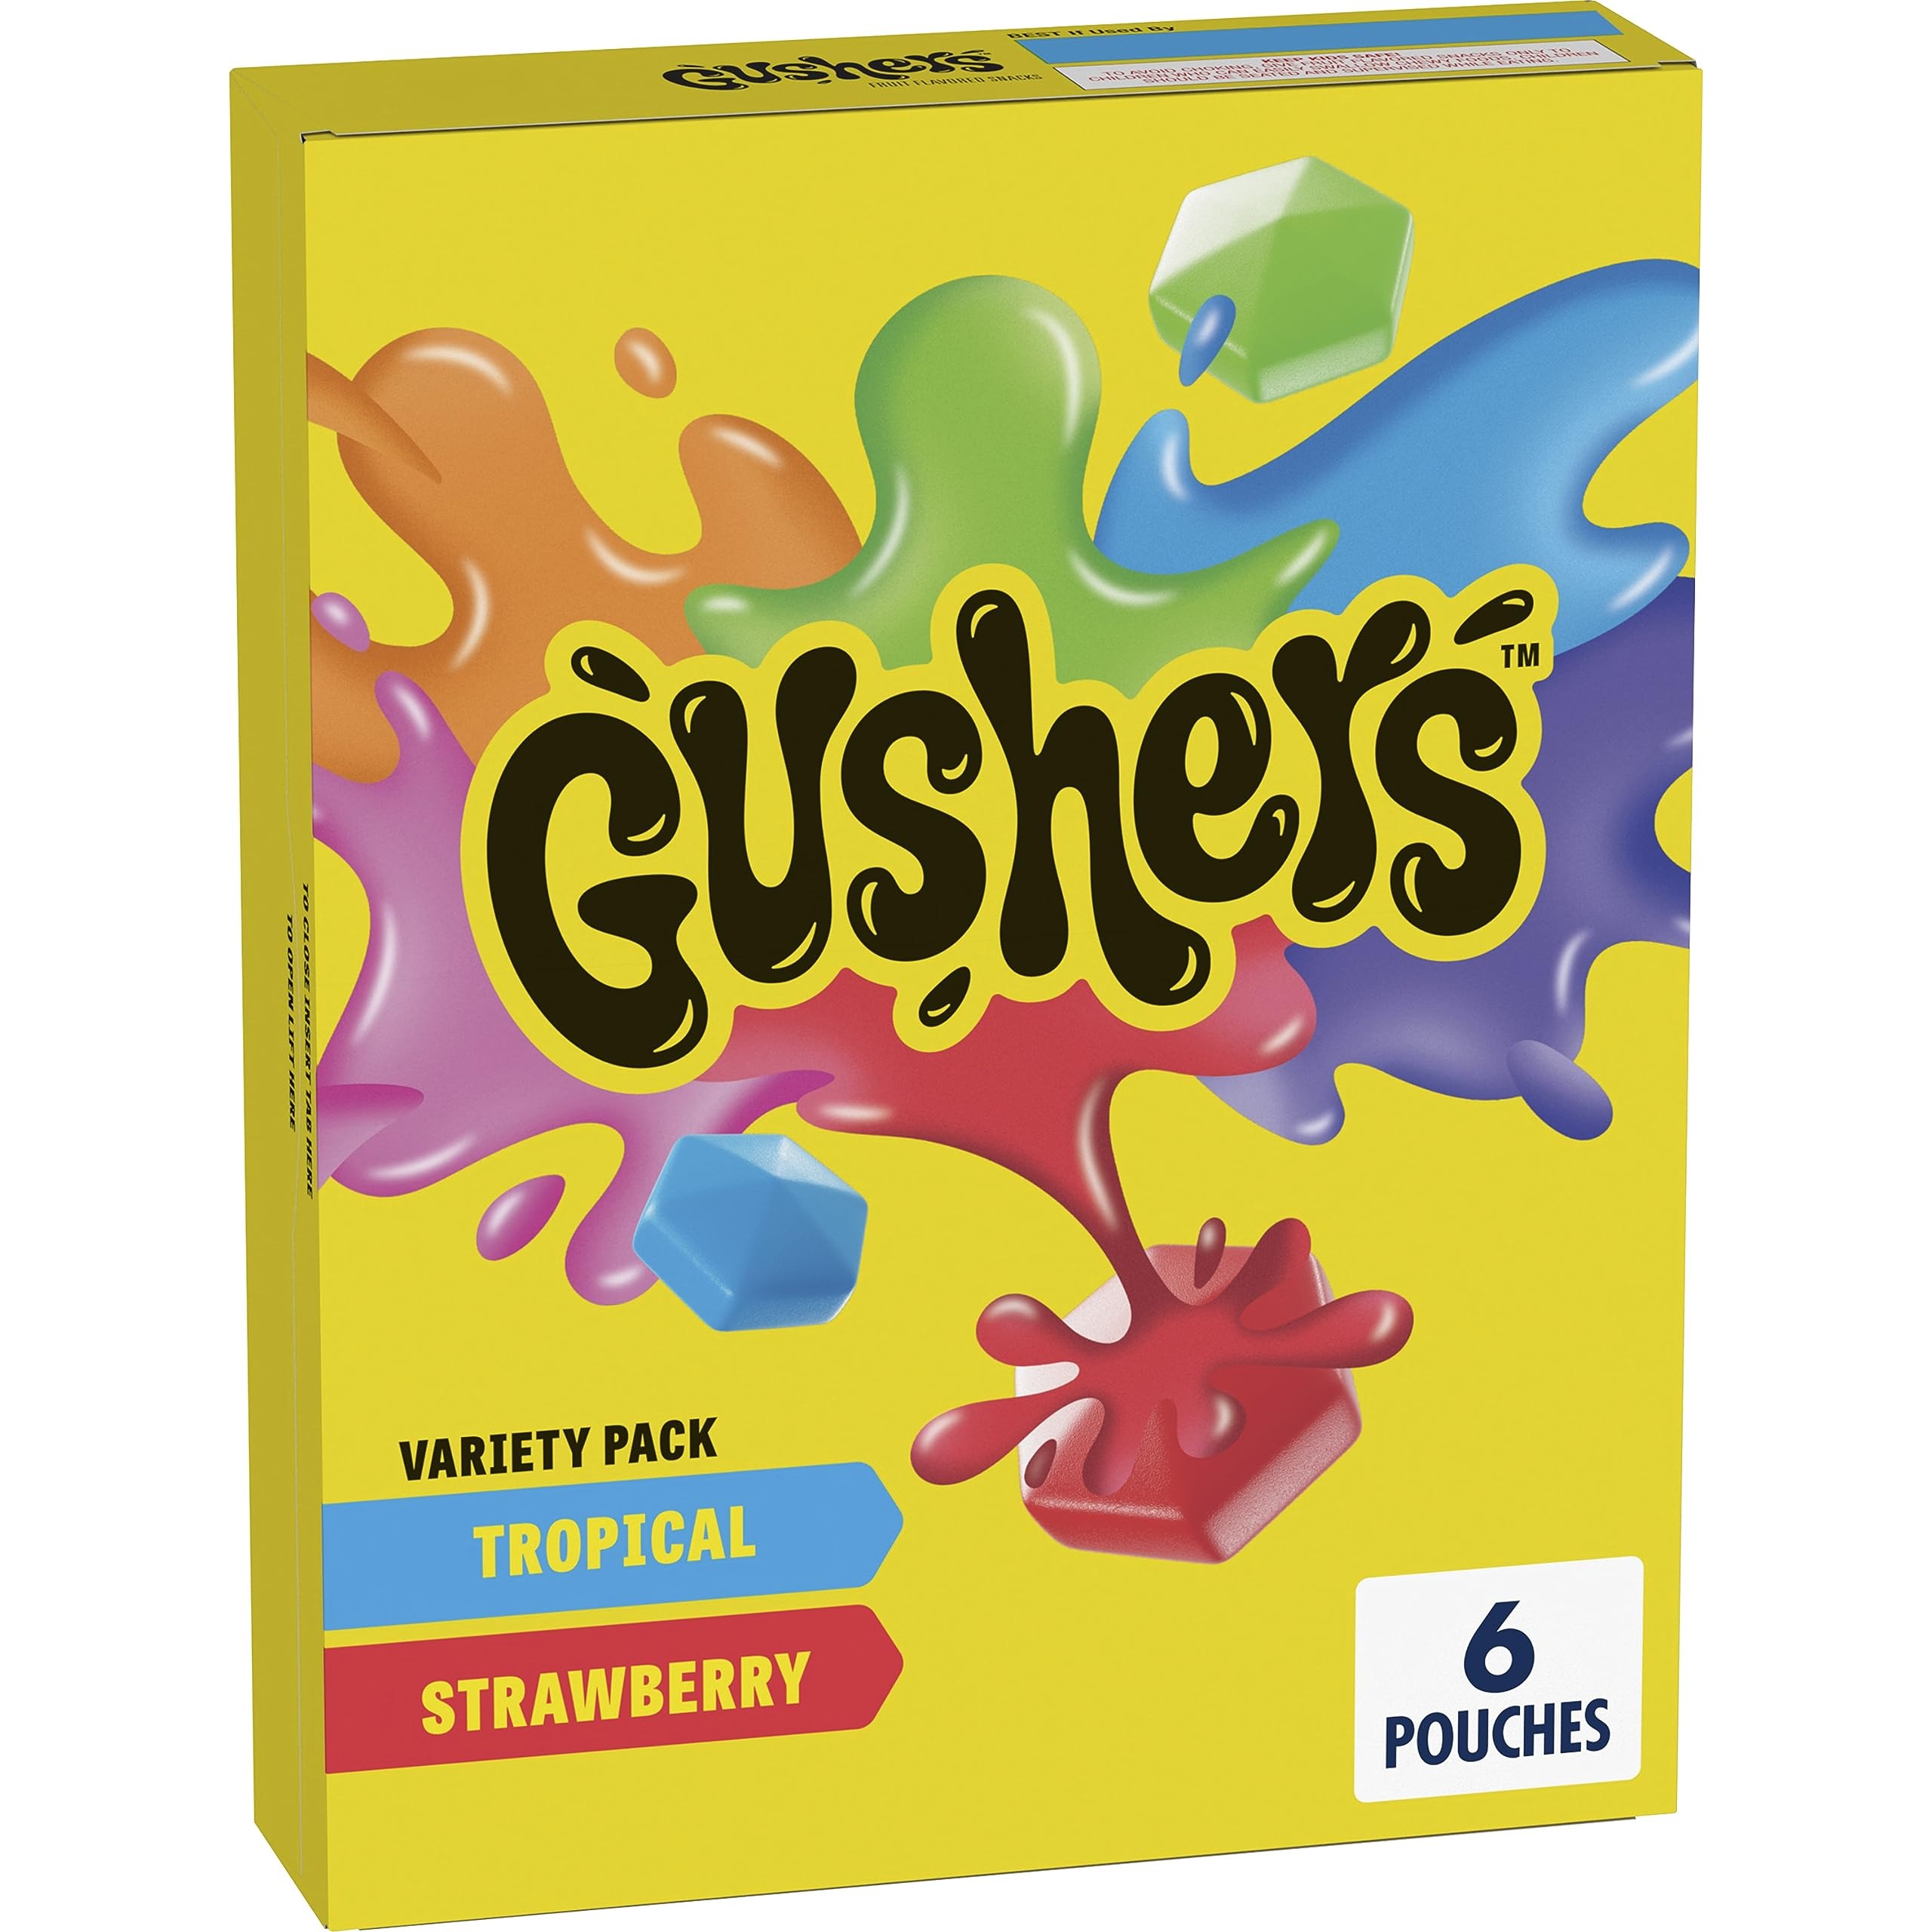
Item Name: Gushers Fruit Flavored Snacks, Tropical, Gluten Free, 0.8 oz, 6 ct
Bullet Point 1: FRUIT FLAVORED SNACKS: Enjoy delicious Gushers Fruit Flavored Snacks in Strawberry and Tropical flavors; Variety Pack bursting with yummy liquid
Bullet Point 2: FUN KIDS SNACK: These individually wrapped snack bags are the perfect treat to include in a packed school lunch box
Bullet Point 3: GLUTEN FREE: Tasty gummy treats made without gluten or gelatin; Each serving is a good source of vitamin C
Bullet Point 4: ON-THE-GO SNACK: These Fruit Flavored Snacks are the perfect addition to your pantry and a snack every member of the family will love
Bullet Point 5: CONTAINS: One 4.8 oz box of Gushers Tropical and Strawberry Fruit Flavored Snacks; Six 0.8 oz pouches
Value: 6.0
Unit: Count

Price: 4.49